Describe the emotion expressed in this image:  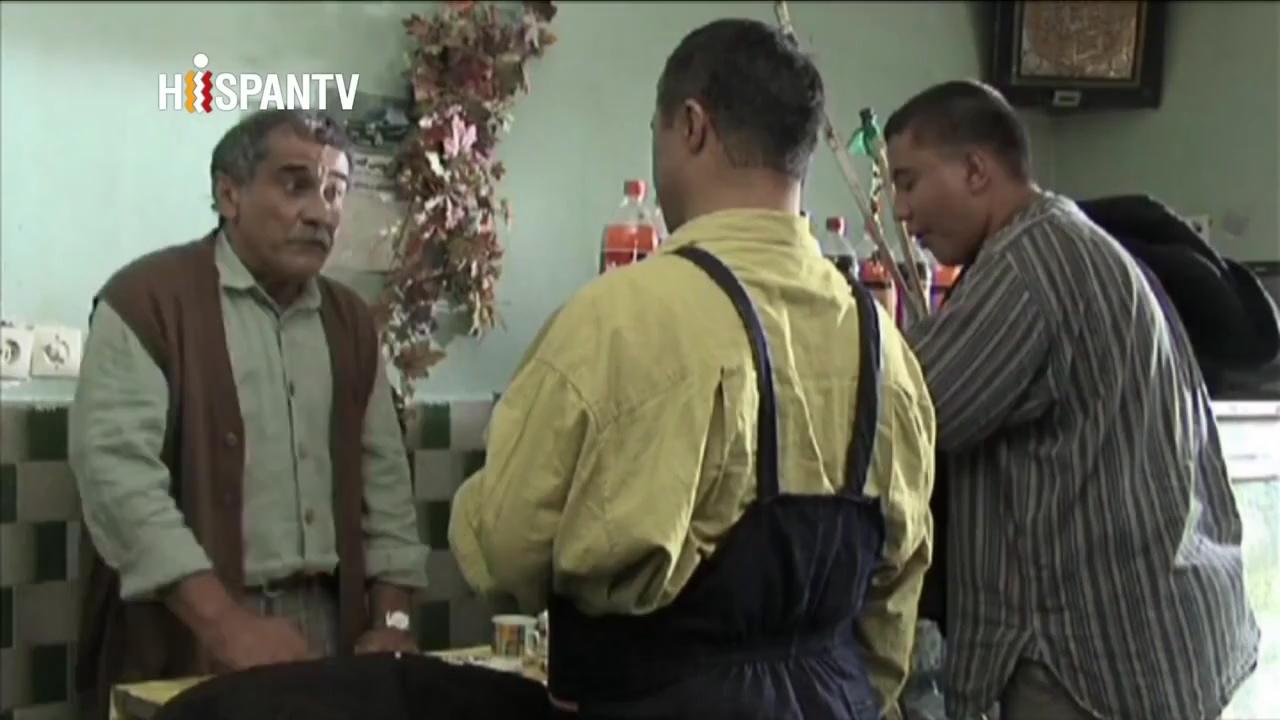
This person displays Fear, valence and arousal with low intensity.